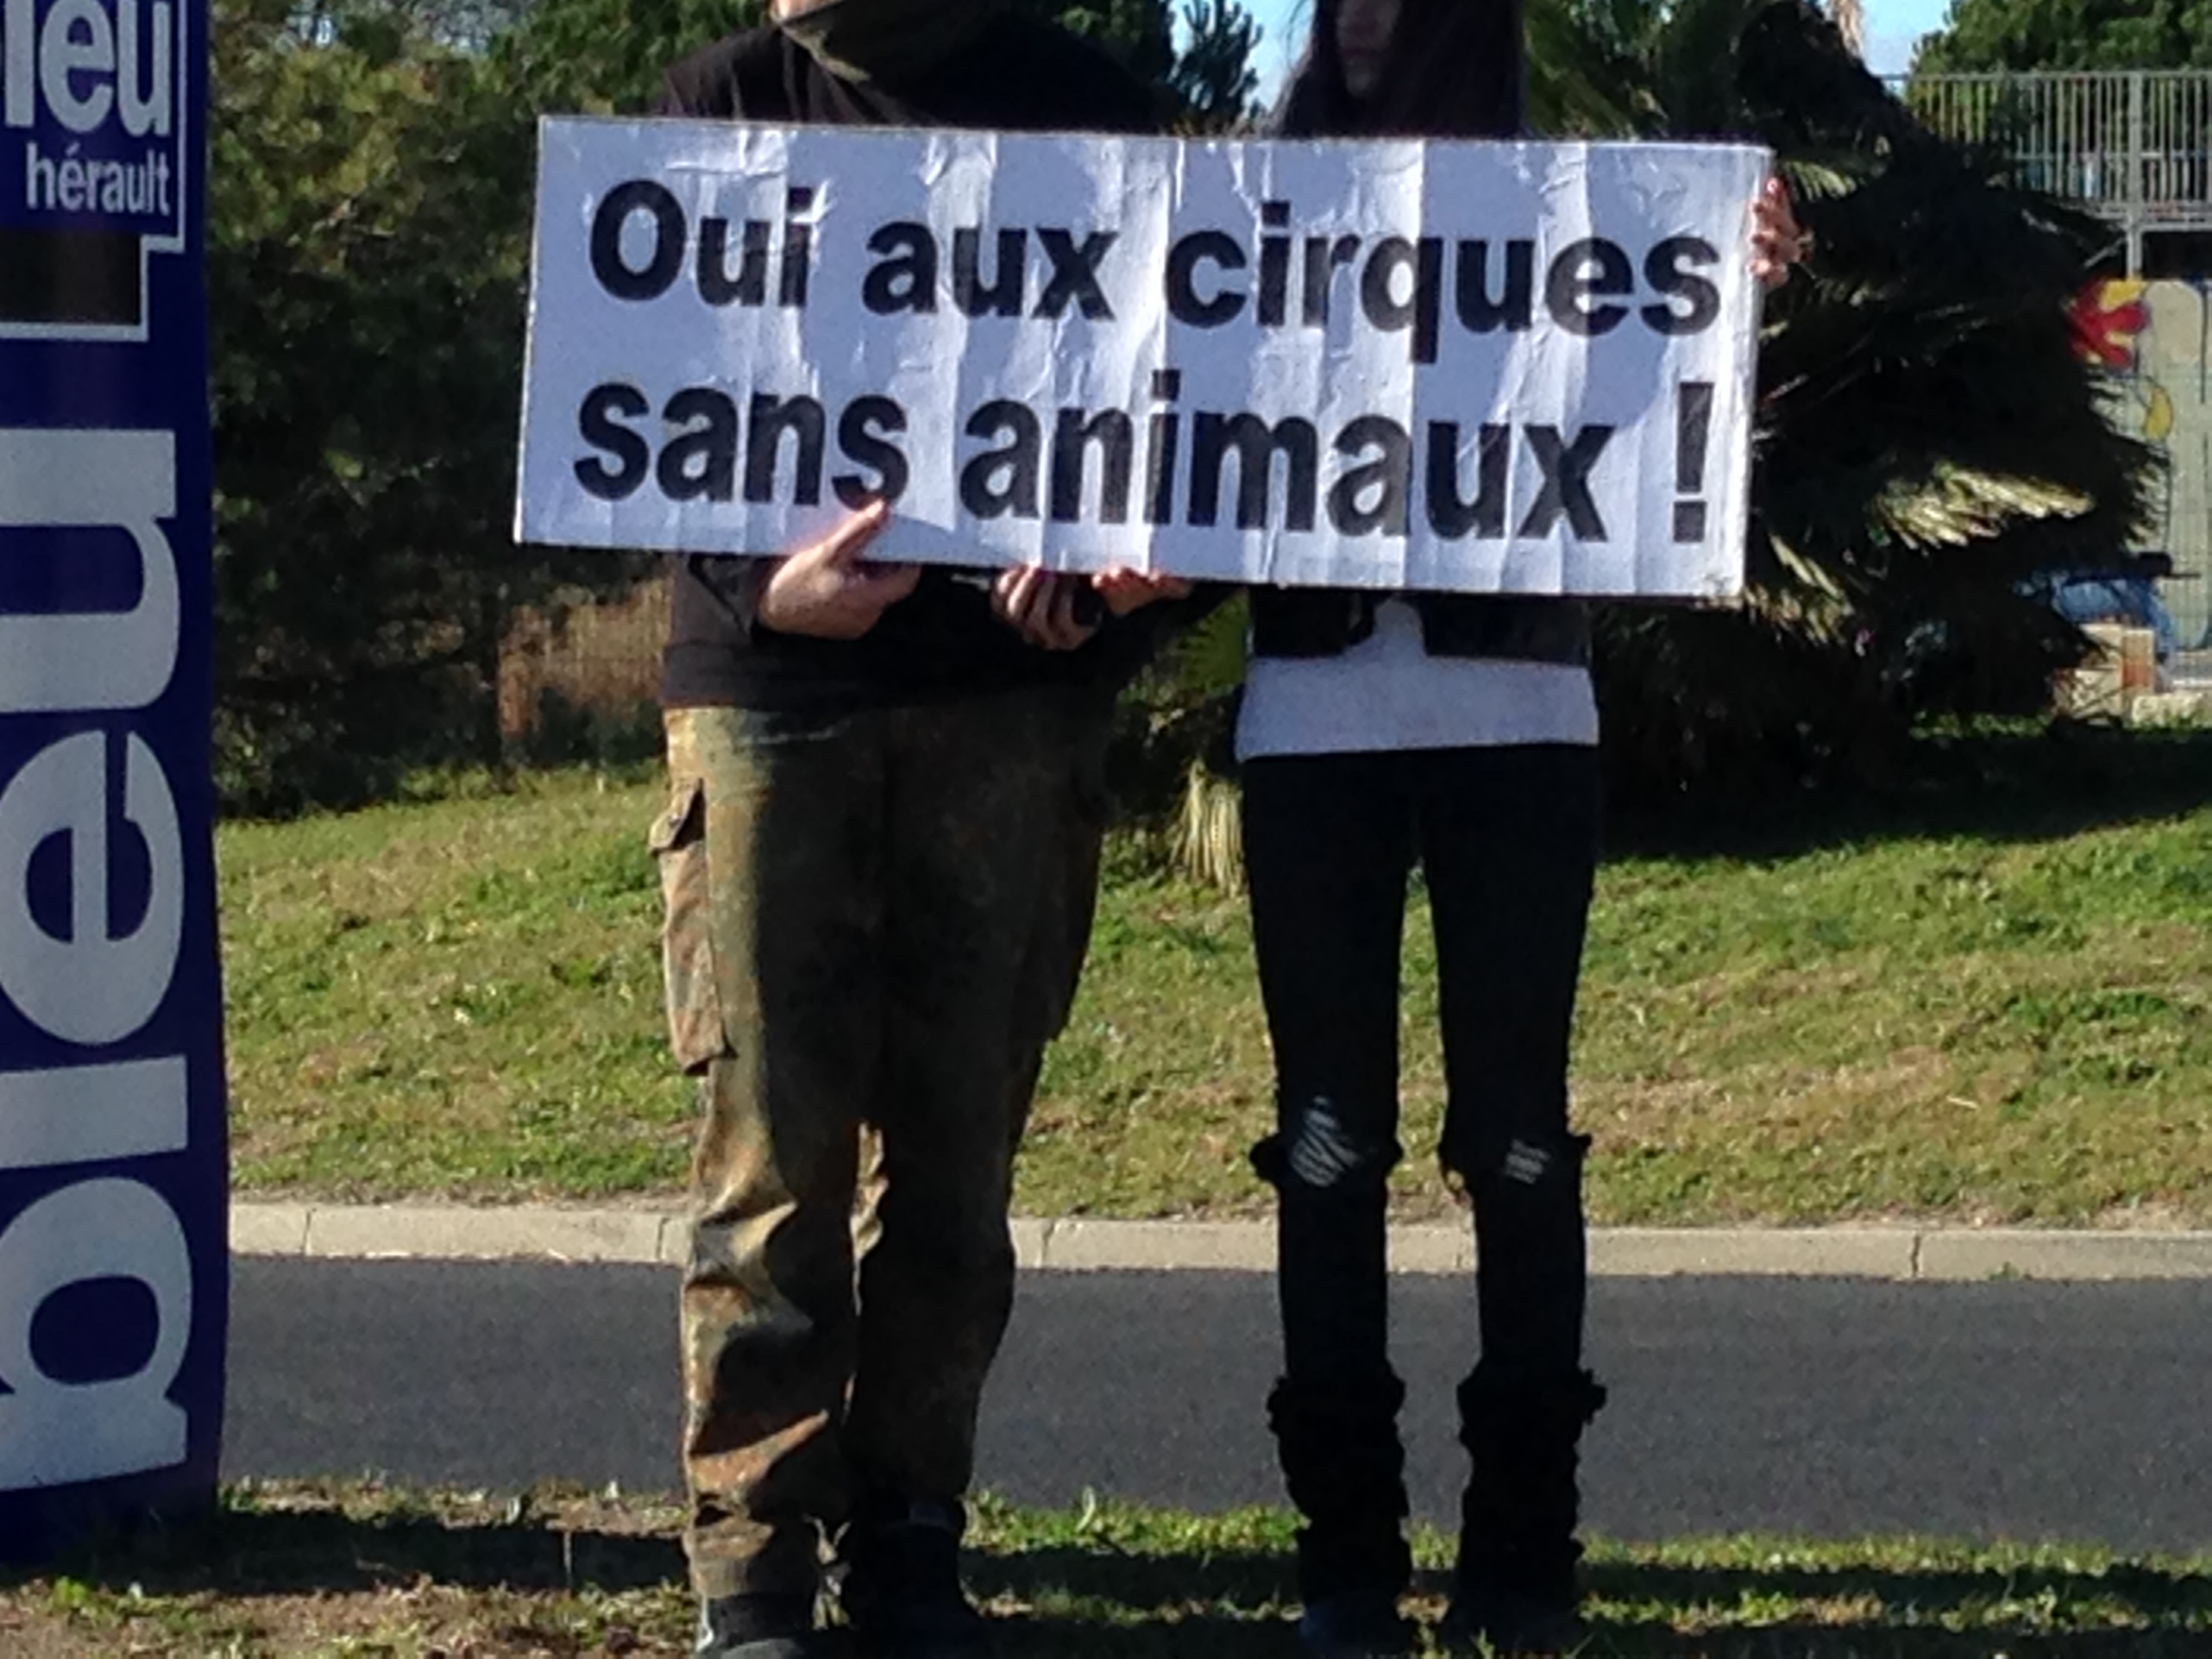
protest, official